550 Madison Avenue

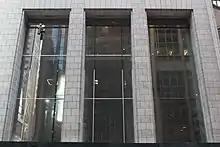
refer to caption

550 Madison's articulation is inspired by that of classical buildings, with three horizontal sections similar to the components of a column: a base, shaft, and capital. The facade is clad with 60,000 pieces of roughly textured pink Stony Creek granite, weighing up to each, supplied by Castellucci & Sons from its Connecticut quarry. More than of granite is used, representing over of the material. The stonework cost $25 million in total and required an additional of steel to support it. Varying reasons are given for the use of granite. Johnson considered pink granite as "simply the best" type of stone, and Ritchie said the Stony Creek pink granite had "more character" than granite from other sources. Burgee said the pink color was chosen to contrast with 590 Madison Avenue, the gray-green granite structure built simultaneously by IBM to the north.